Tatsuta Station

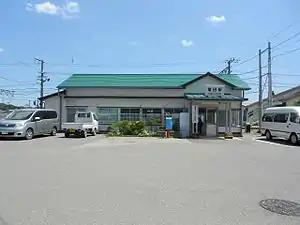
Tatsuta Station building in August 2014

is a railway station located in the town of Naraha, Fukushima Prefecture, Japan, operated by the East Japan Railway Company (JR East).